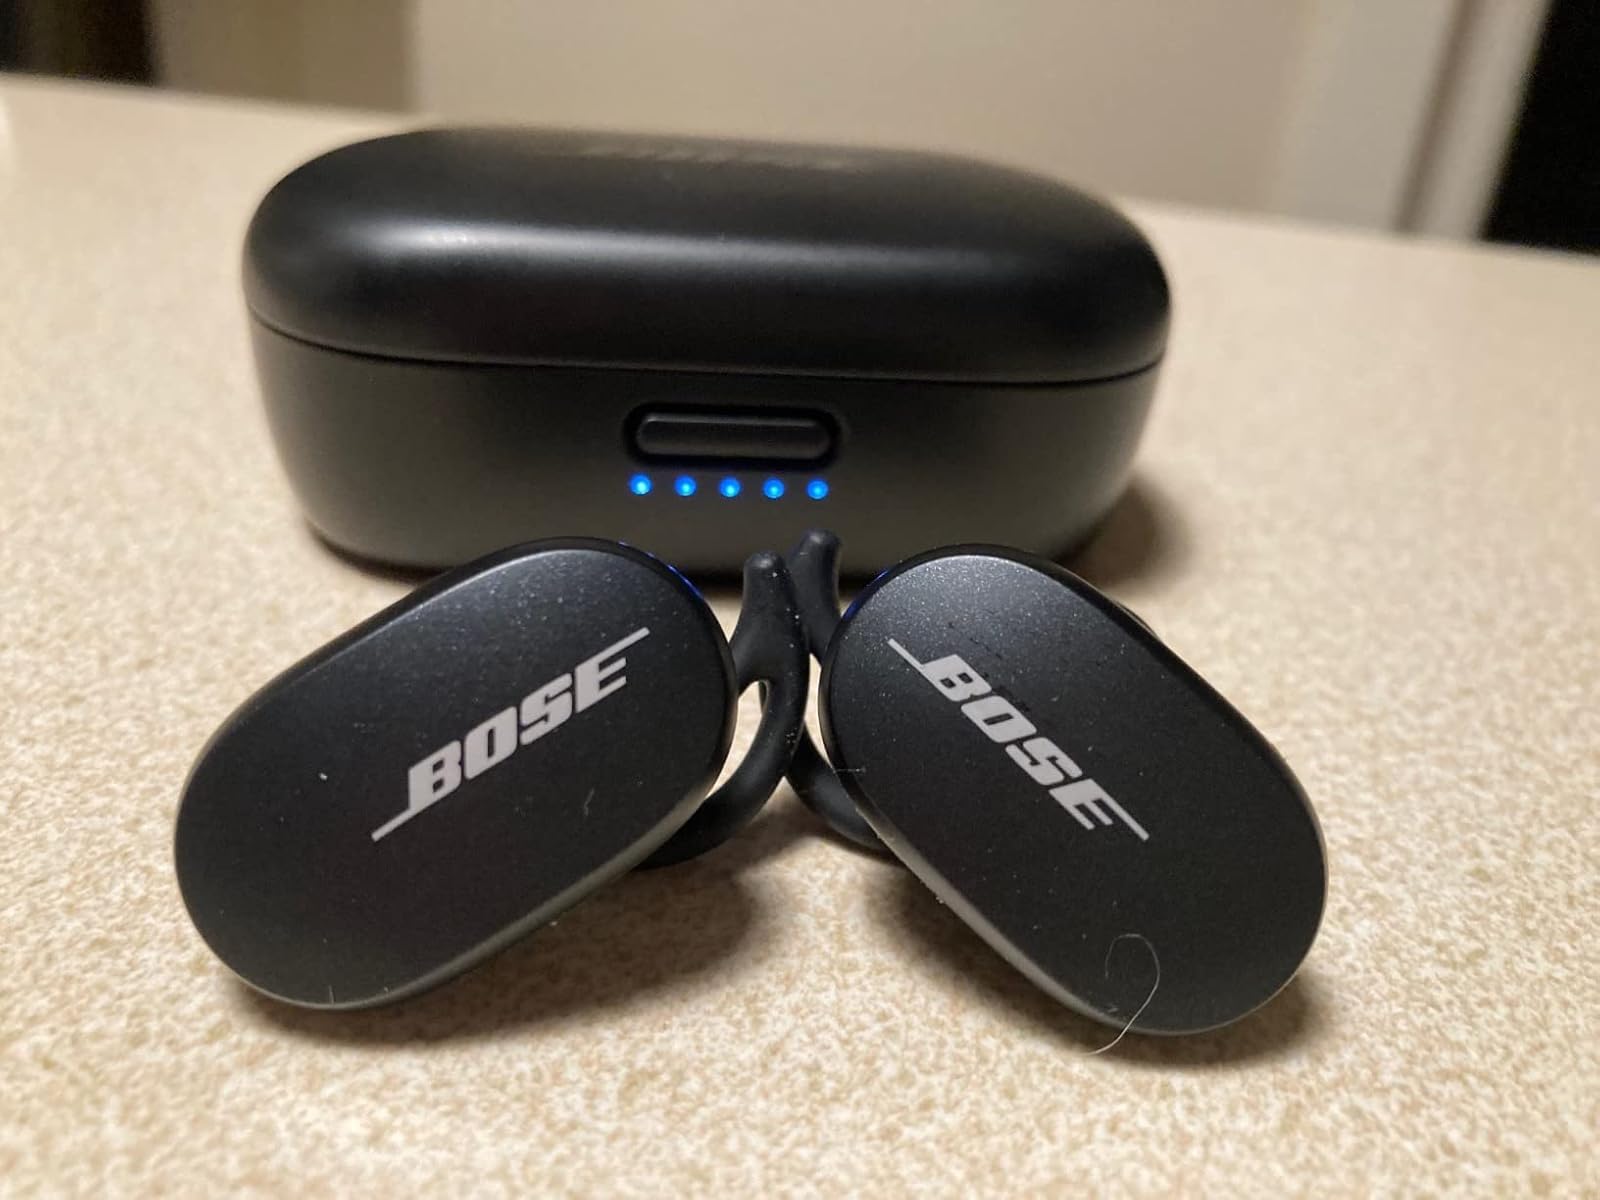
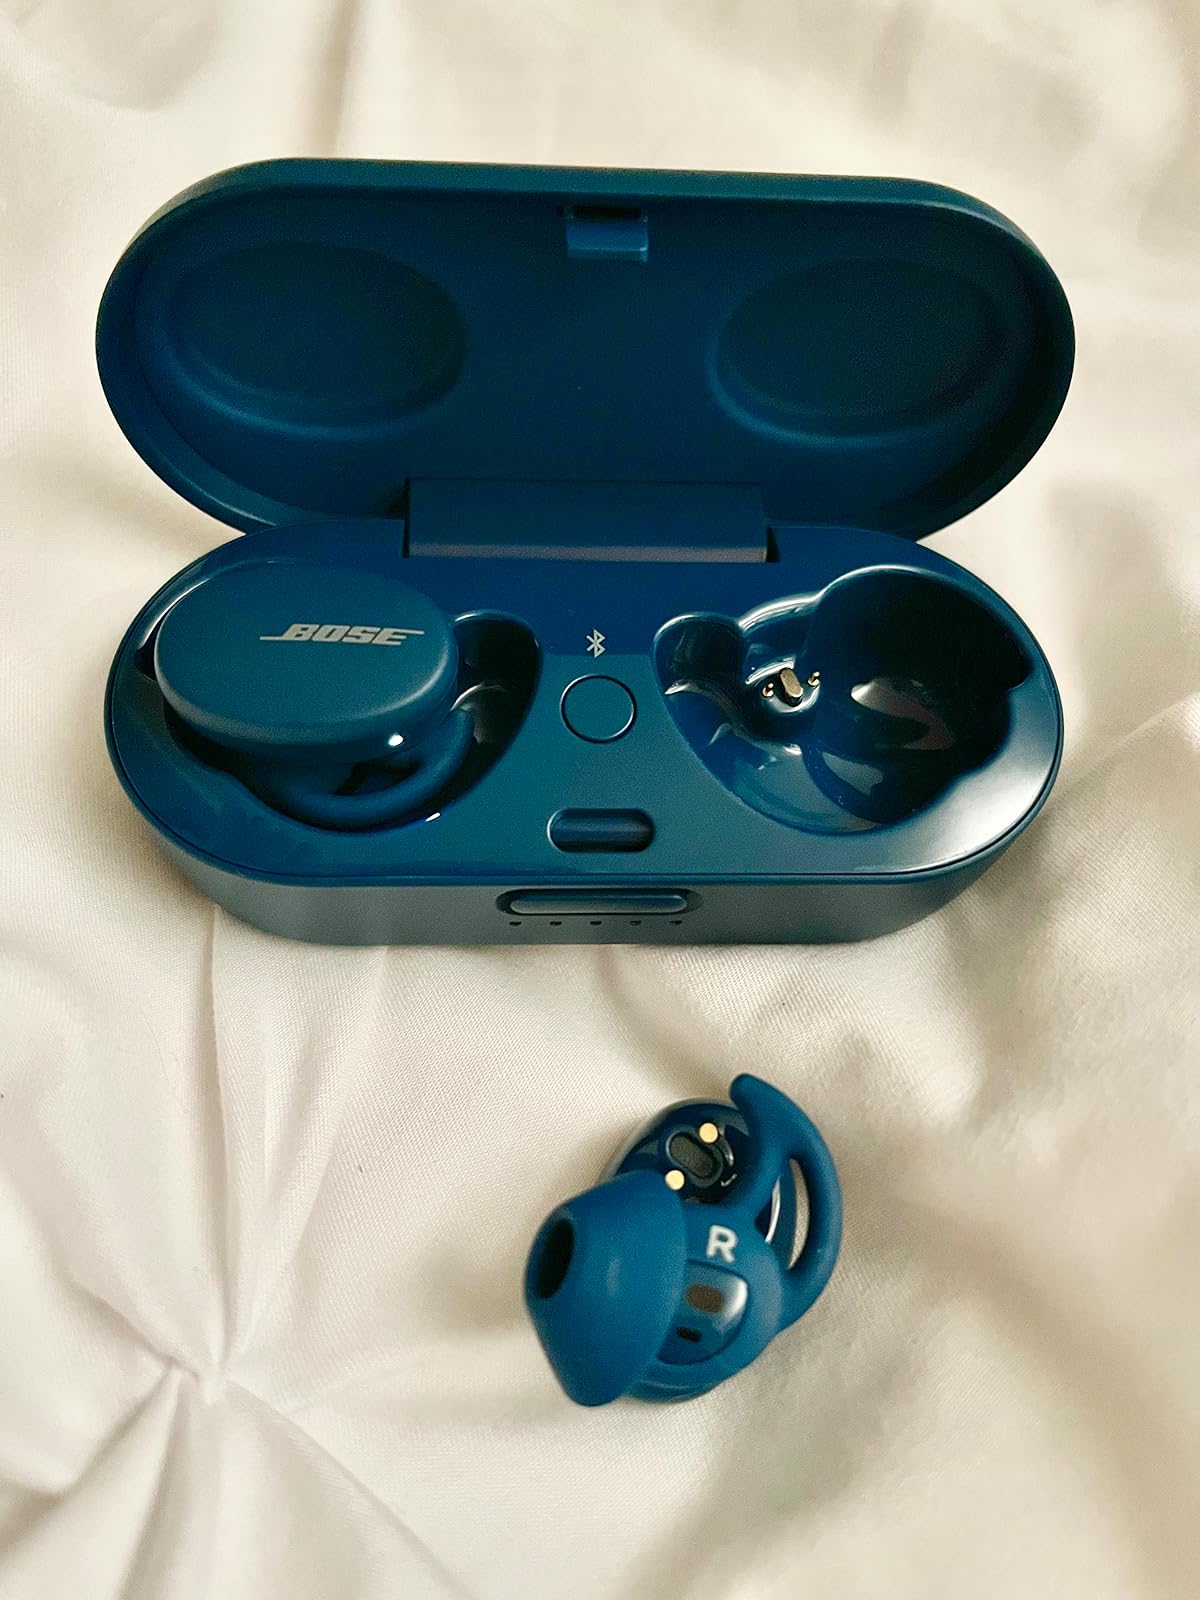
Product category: earbuds
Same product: no